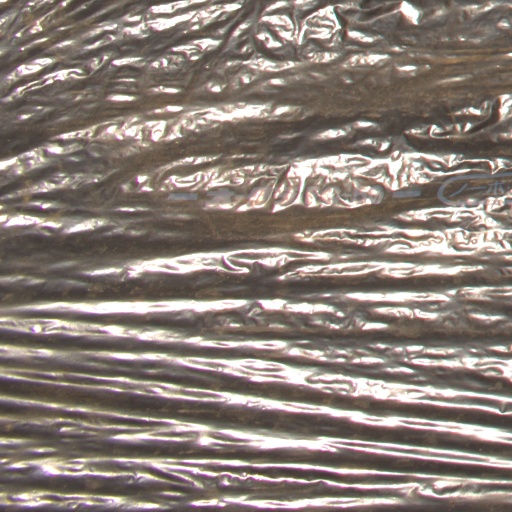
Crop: Jerusalem artichoke